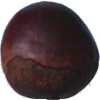
Label: chestnut